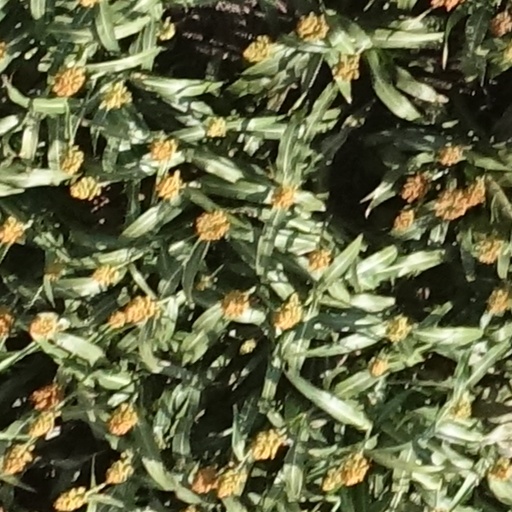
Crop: sorghum